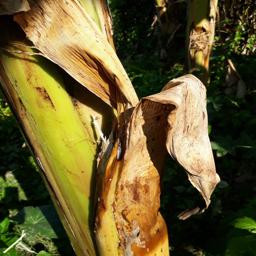
Label: PSEUDOSTEM WEEVIL